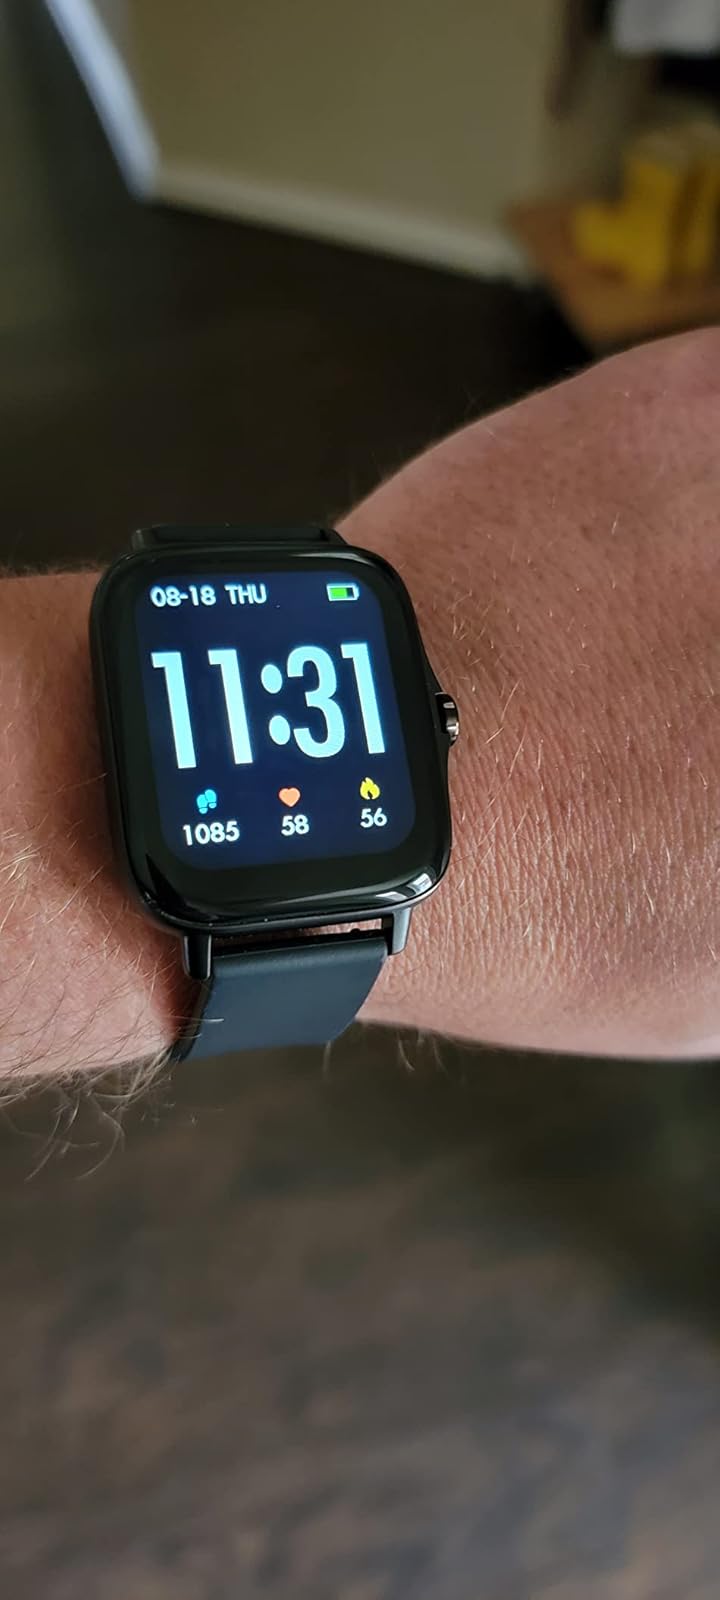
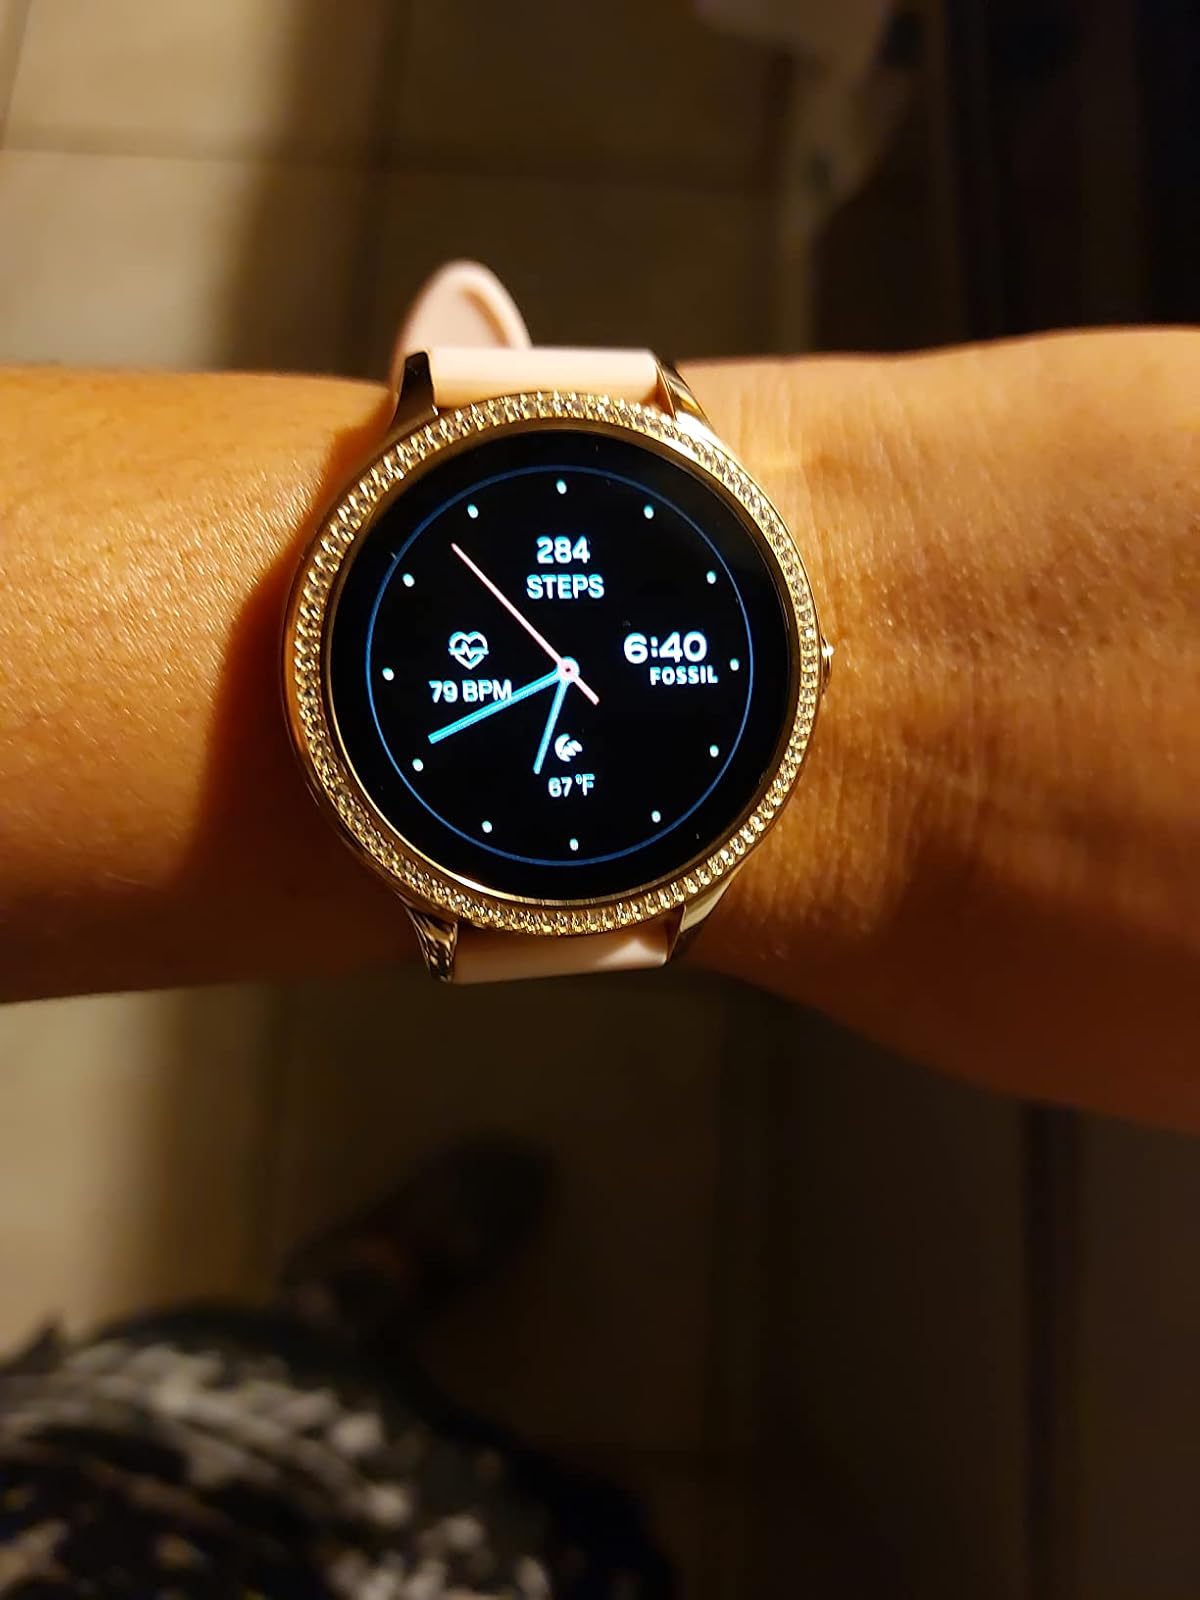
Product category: smartwatch
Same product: no